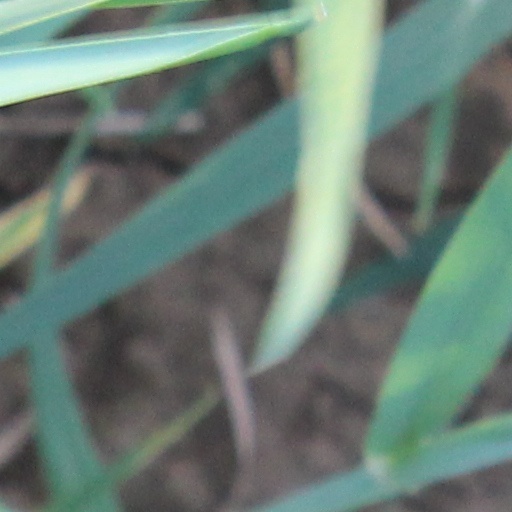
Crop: wheat